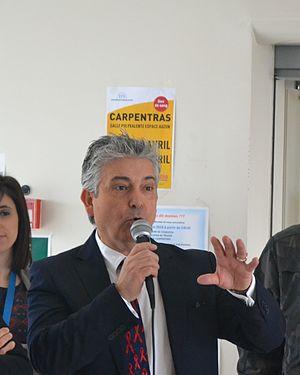
Le chanteur Enriqué, lors d'une réunion au Pole Santé de Carpentras
Enriqué, de son vrai nom Enriqué Fort, né le 25 janvier 1957 à Benifaió est un chanteur français d'origine espagnole.